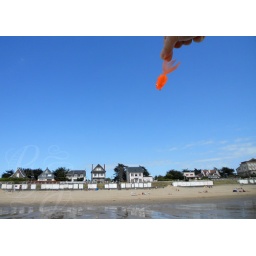
fish in the sky